Gdynia Główna railway station

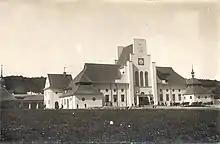
Gdynia Główna in 1926

The railway station building was destroyed in World War II. In the 1950s a new station was built, designed by prof. Waclaw Tomaszewski. The building is a unique combination of social realism and pre-war art-moderne modernism. In the station's main waiting room several notable wall and ceiling frescoes of sea landscapes were re-discovered during the 2008 renovation after having been covered over in the intervening years. In the dining hall, the wall paintings depict the celestial bodies and signs of the zodiac, and a mosaic illustrates Pegasus.